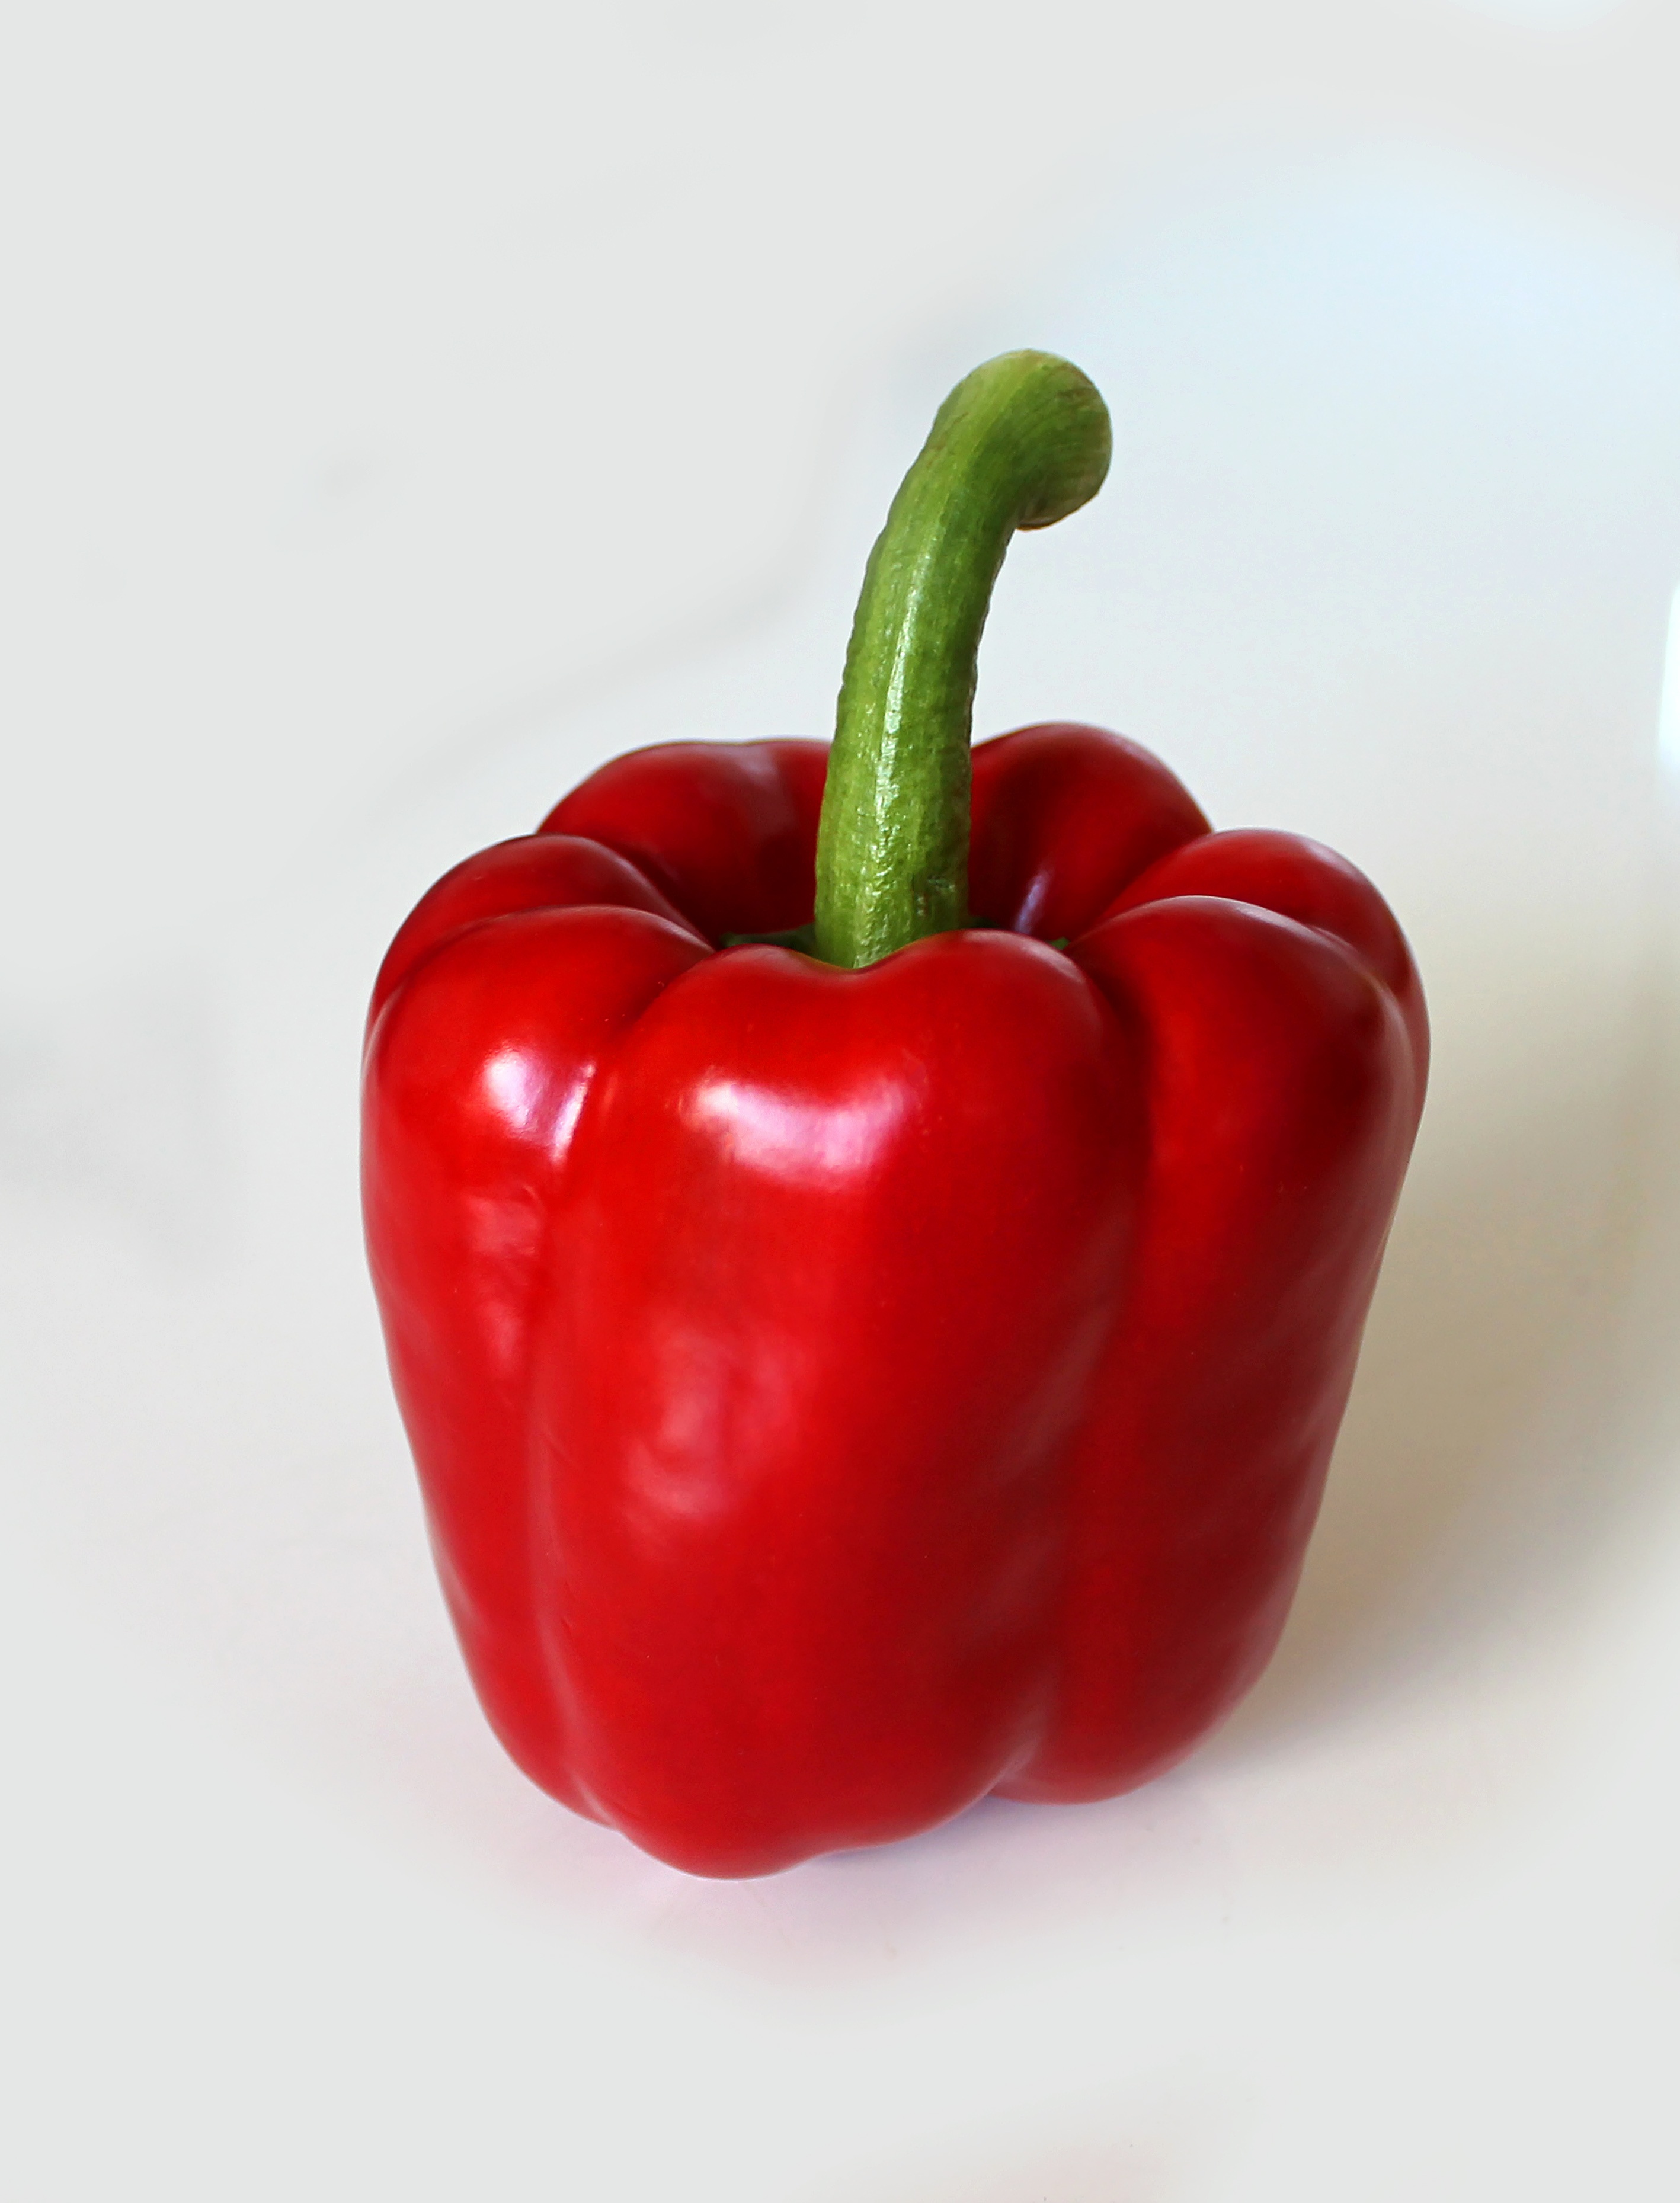
plant, food, green, pepper, red, produce, vegetable, healthy, peppers, bell pepper, red pepper, paprika, flowering plant, chili pepper, land plant, peperoncini, bell peppers and chili peppers, pimiento, red bell pepper